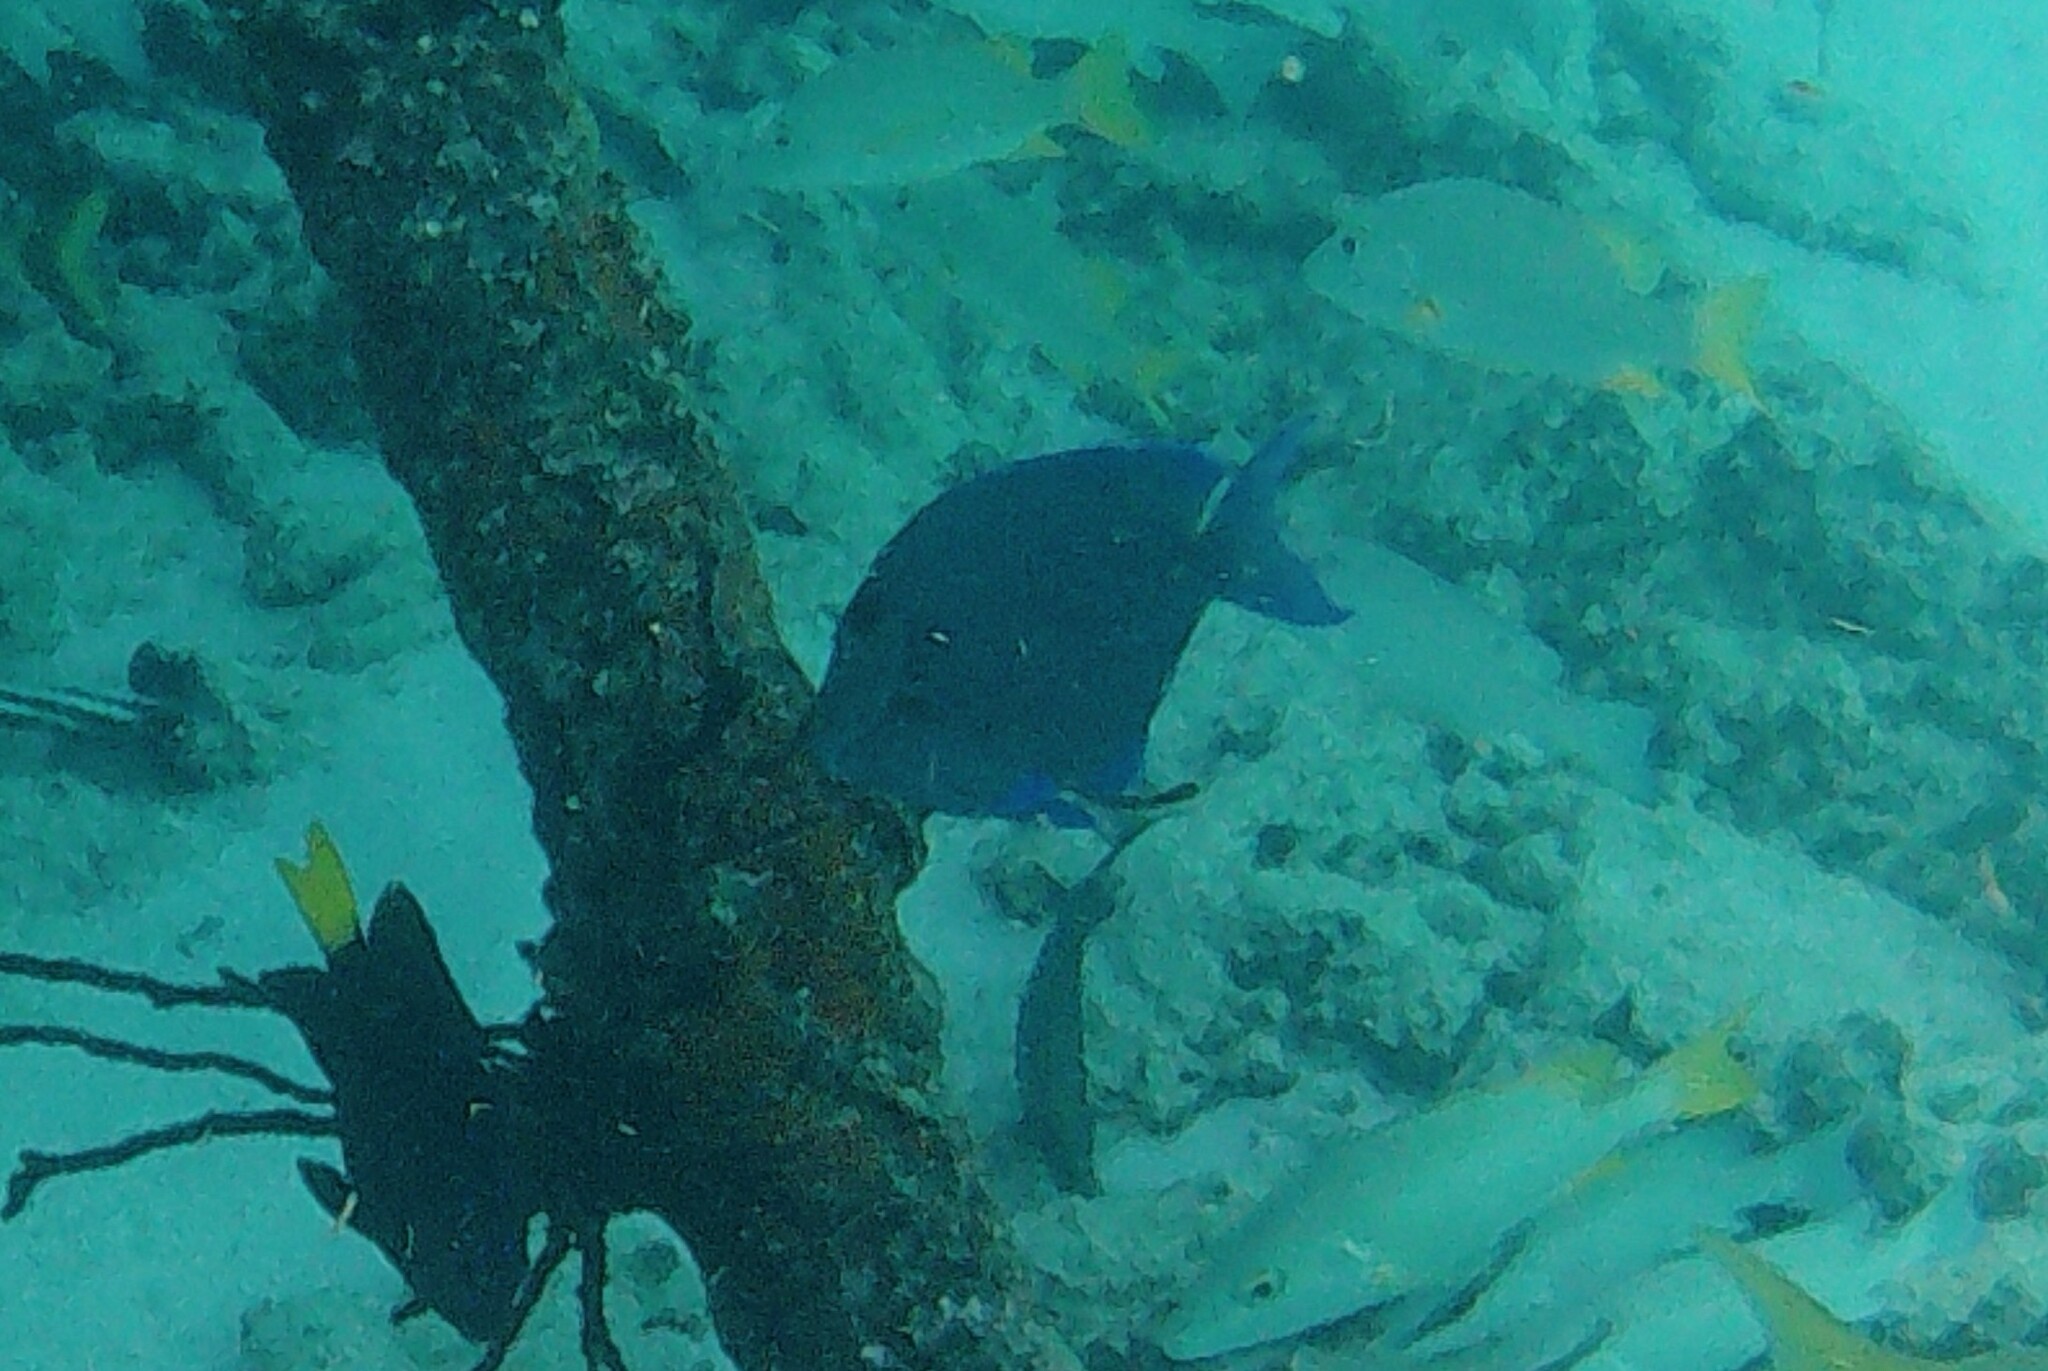
Acanthurus coeruleus (Atlantic Blue Tang)